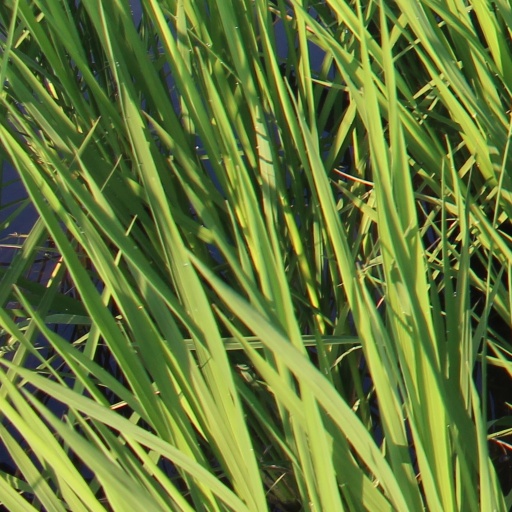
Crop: rice